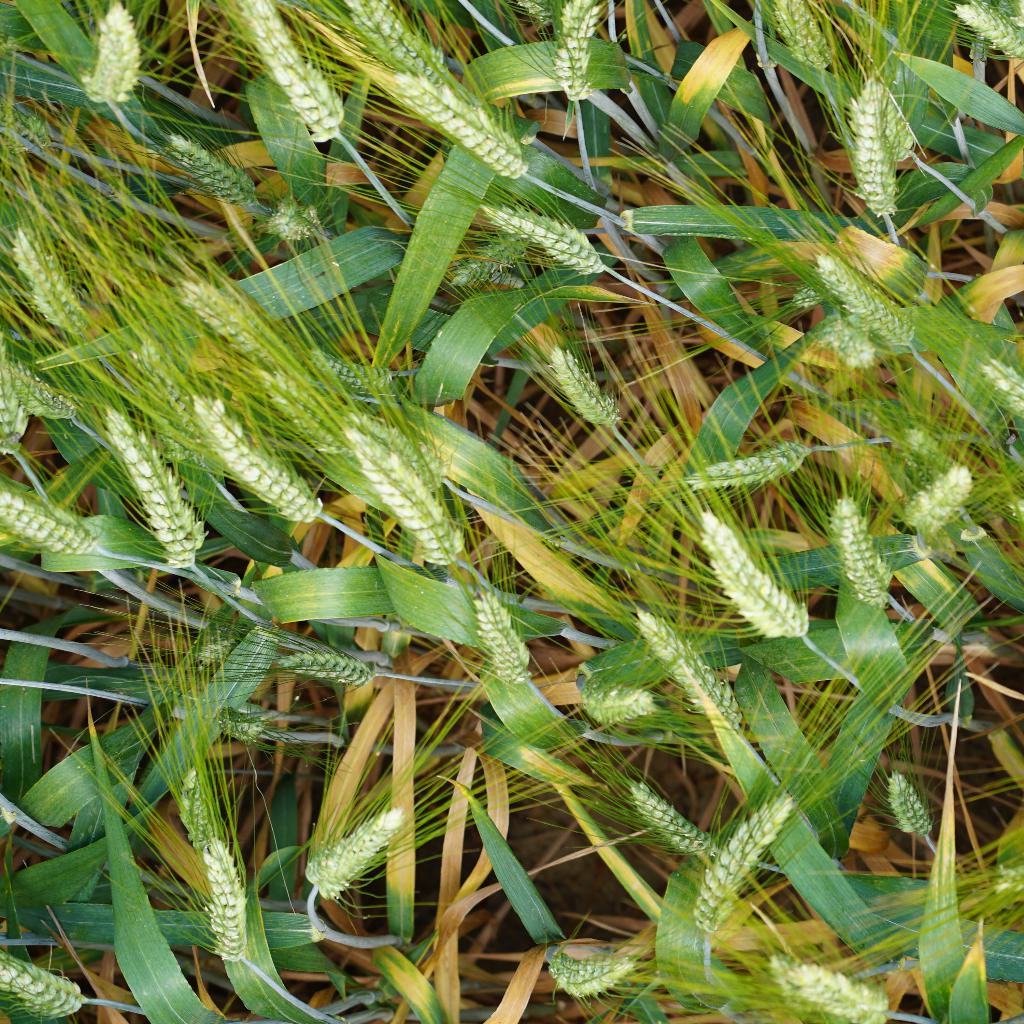
Country: France
Location: Gréoux
Wheat development stage: Filling